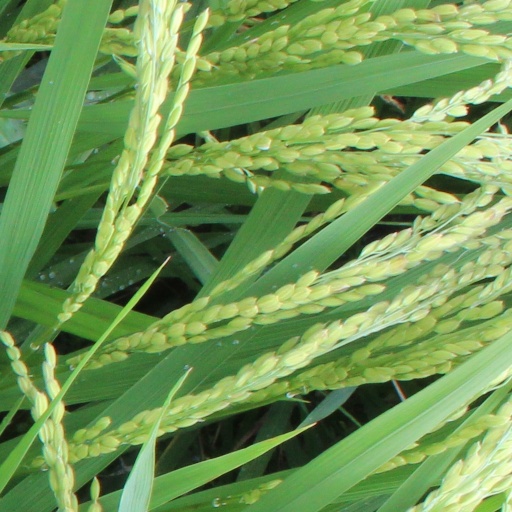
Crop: rice